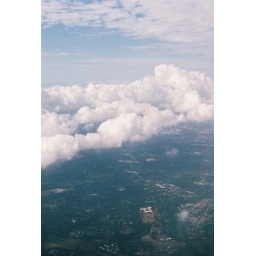
in between. the ground and the sky. the clouds and the clear. michigan and new york. home and bermuda. film sooc.